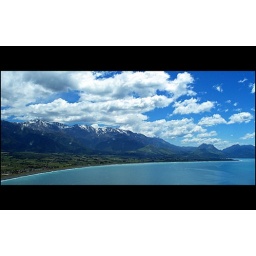
From our little airplane we looked out over the east coast of New Zealand's South Island.